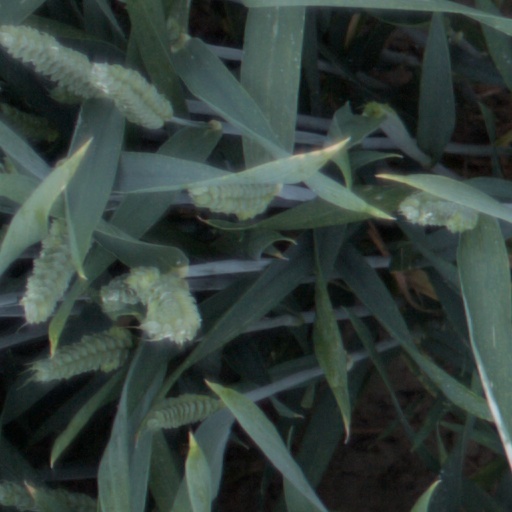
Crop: wheat